Placebo (band)

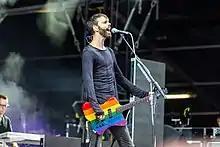
Stefan Olsdal performing in 2014, using a rainbow bass guitar; the rainbow is a well-known LGBT symbol.

During the "Battle for the Sun" tour, Molko and Olsdal both stated on various occasions that they were working on material for the next studio album.